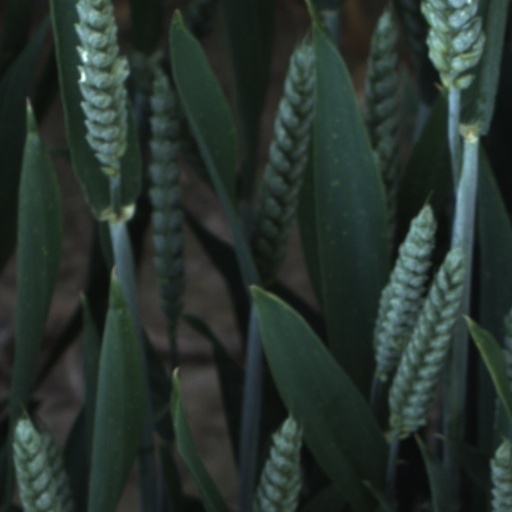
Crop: wheat